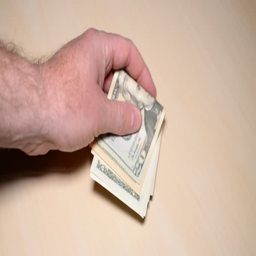
counting dollars on a table